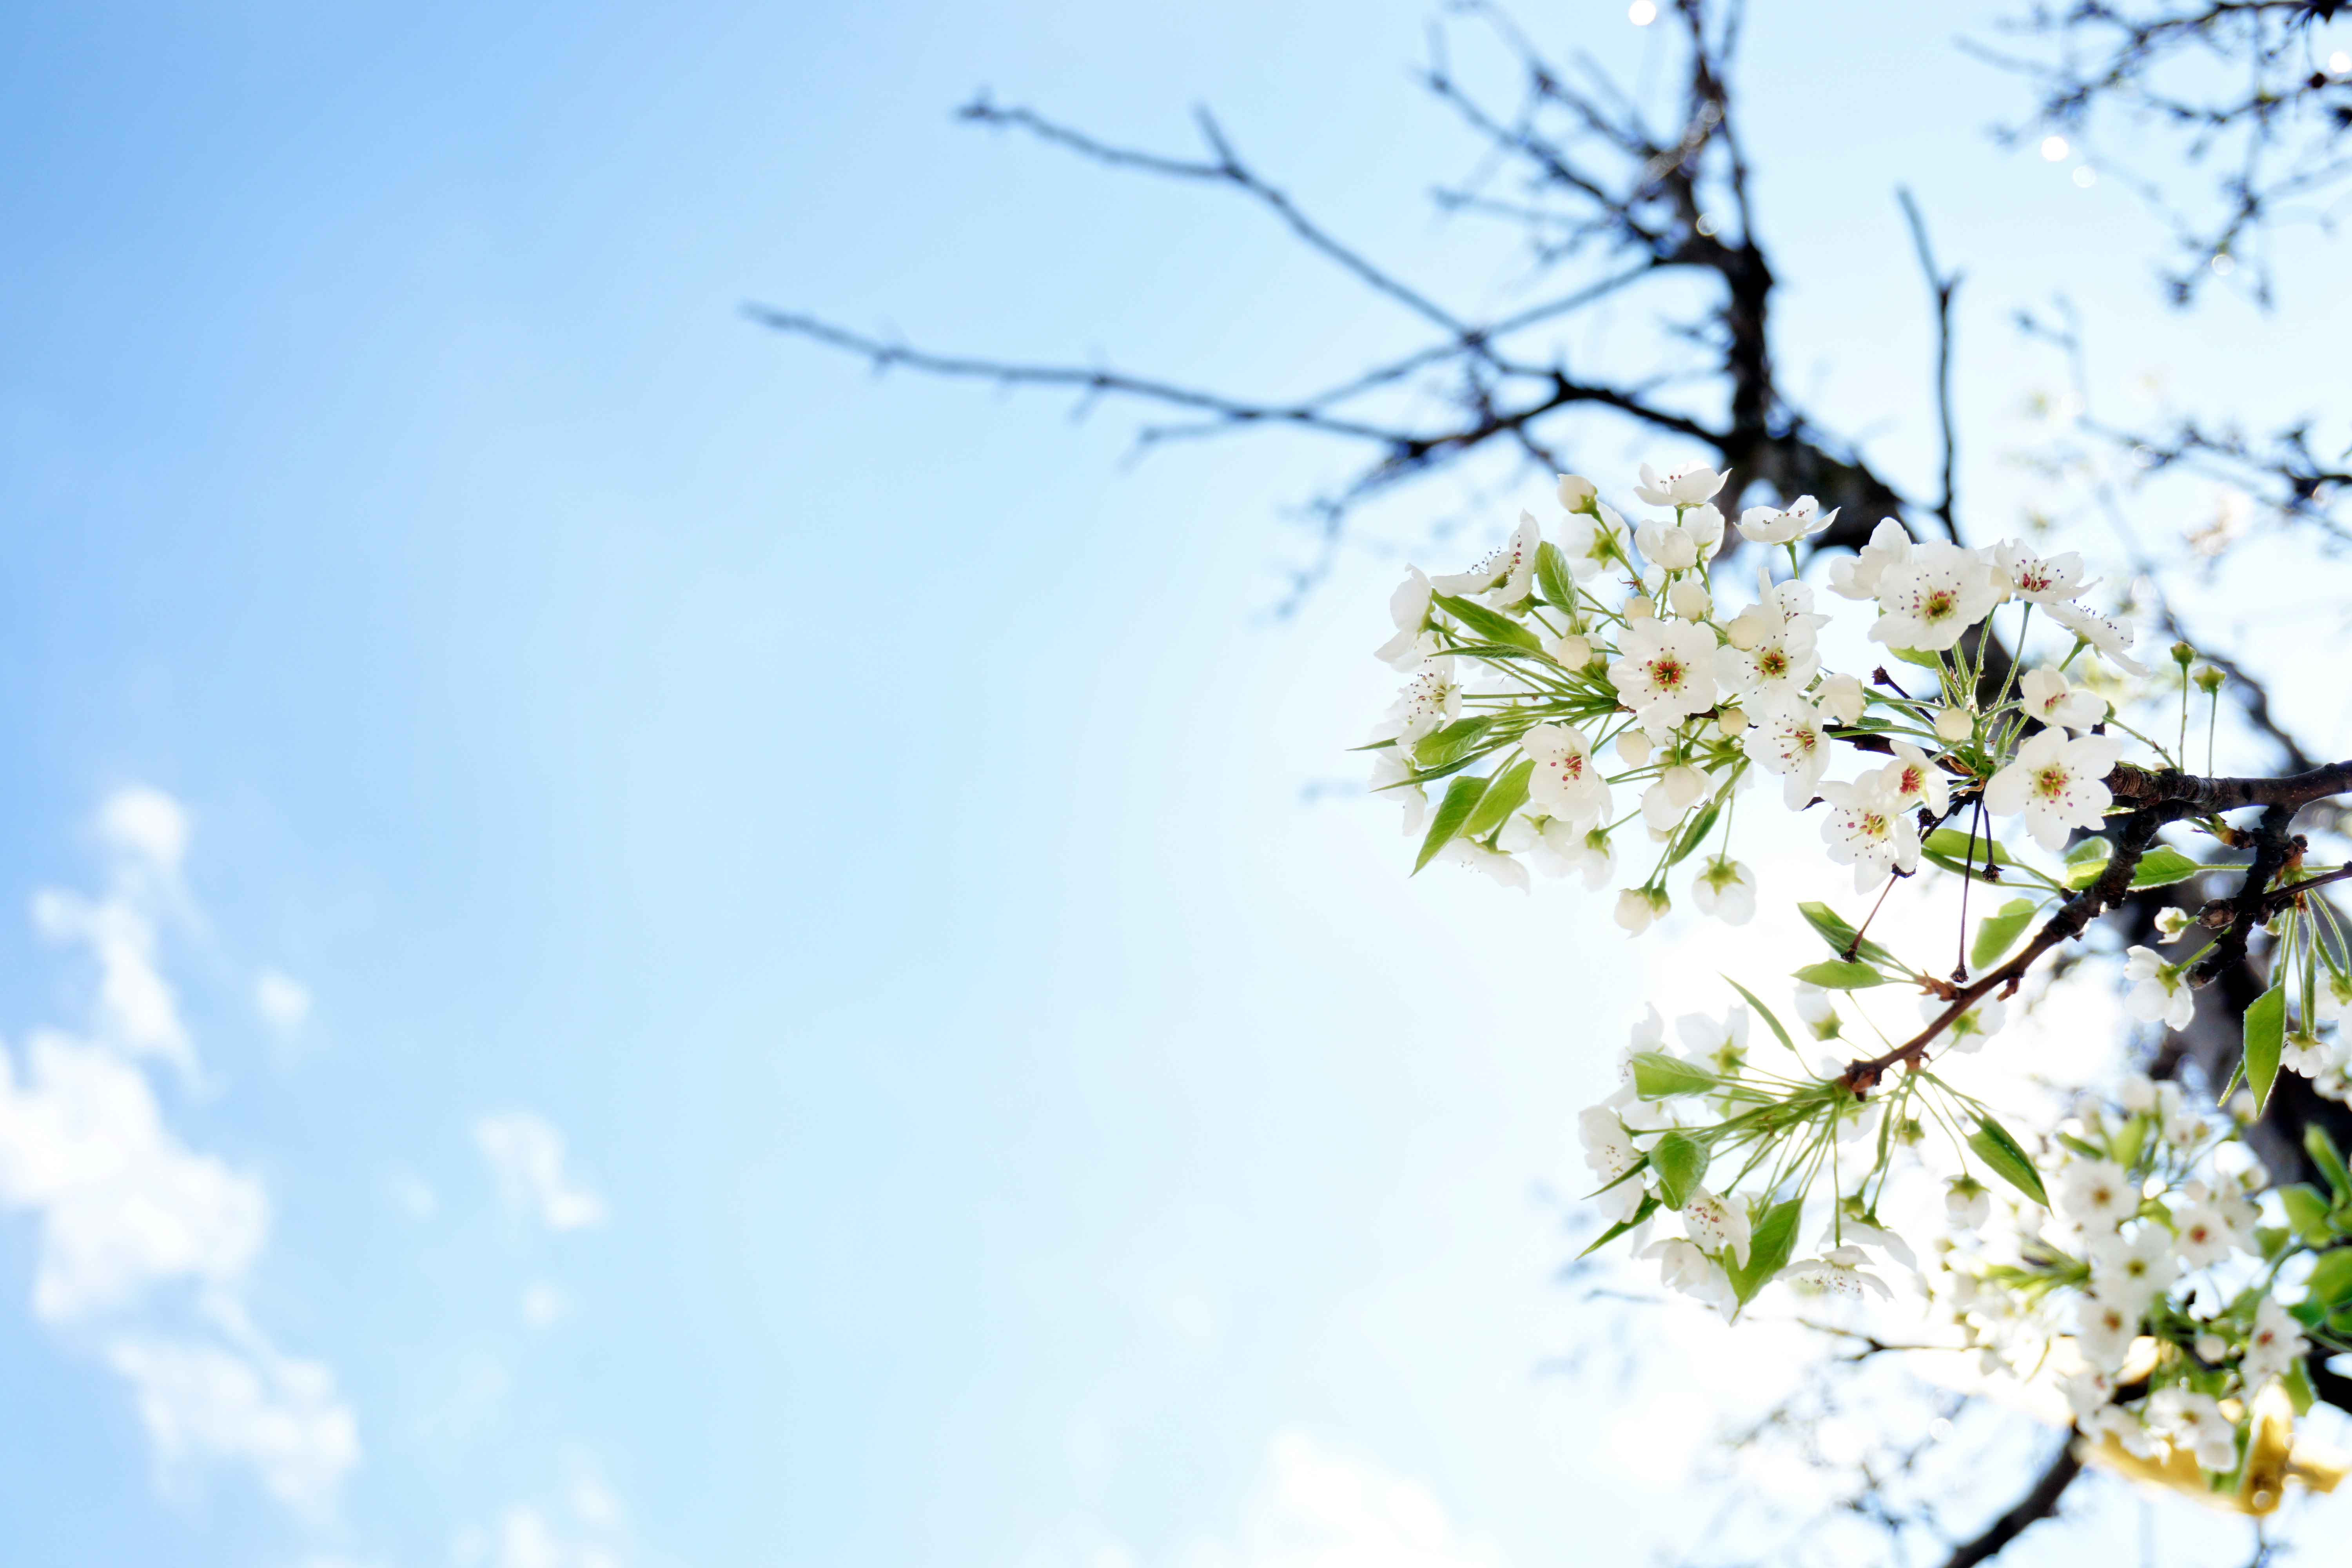
tree, nature, branch, blossom, winter, plant, sky, sunlight, leaf, flower, spring, flora, season, woody plant